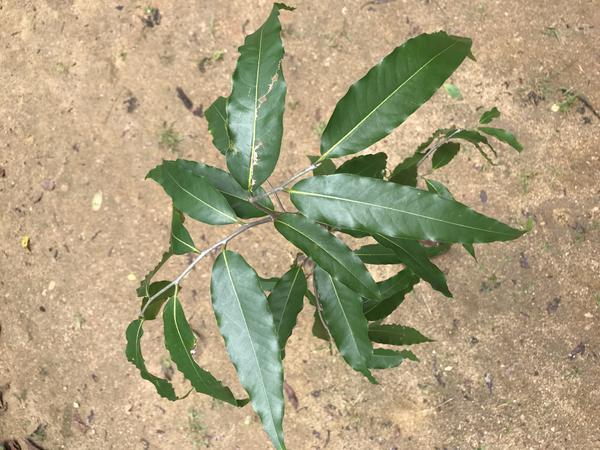
Plant: Ashoka